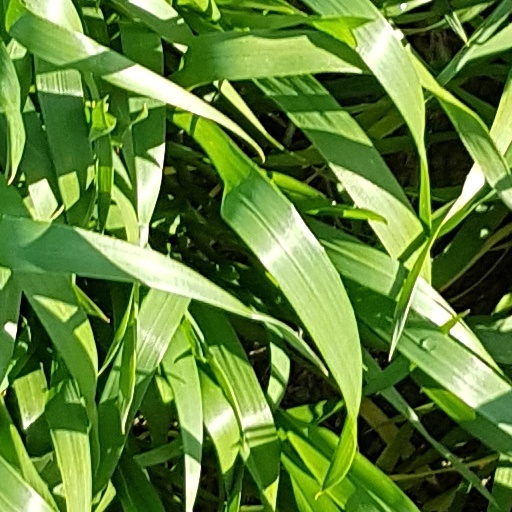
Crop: wheat